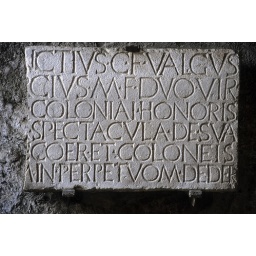
Rome built arenas all over the place, and this plaque was on the wall on the way into the arena floor in Pompeii.